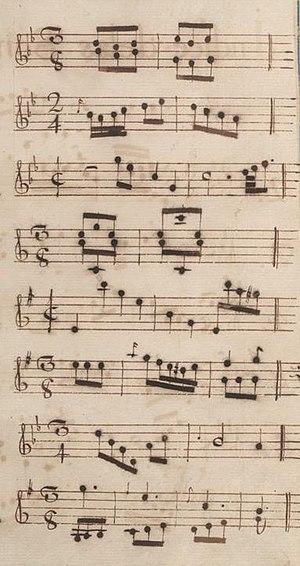
Table du volume III des manuscrits de Venise (incipit des sonates 22 à 30, K. 227 à 235.
Le tableau suivant liste les sonates pour clavier composées par Domenico Scarlatti en suivant les catalogues musicologiques, les sources manuscrites et les premières éditions ; il permet leur concordance.